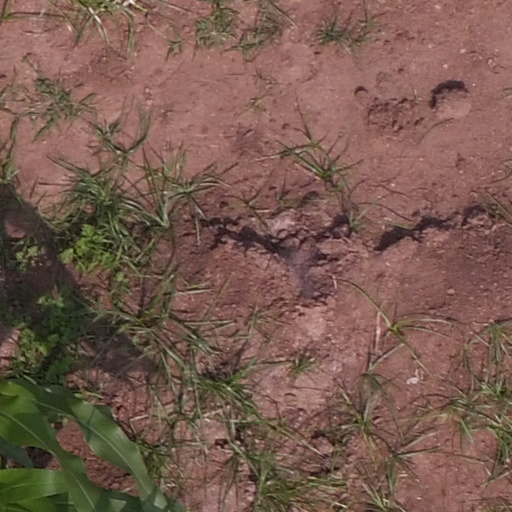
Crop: maize; corn